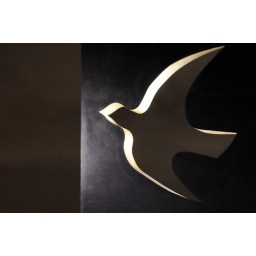
tower bridge by night